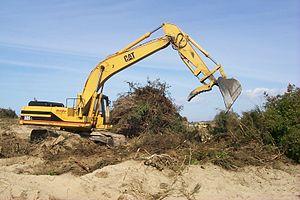
Les machines hydrauliques sont des machines et outils utilisant l'énergie hydraulique pour effectuer un travail. Les engins de chantier en sont un exemple courant.